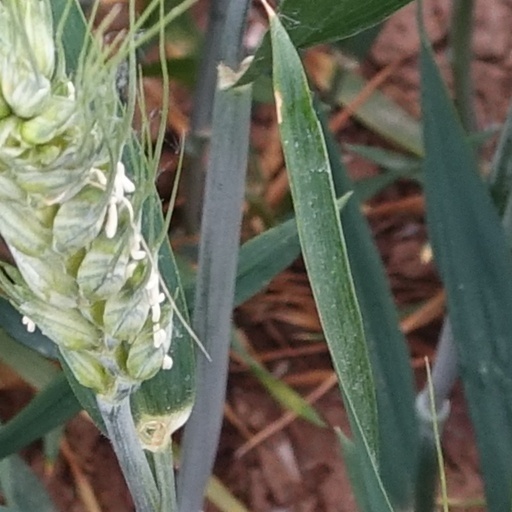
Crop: wheat